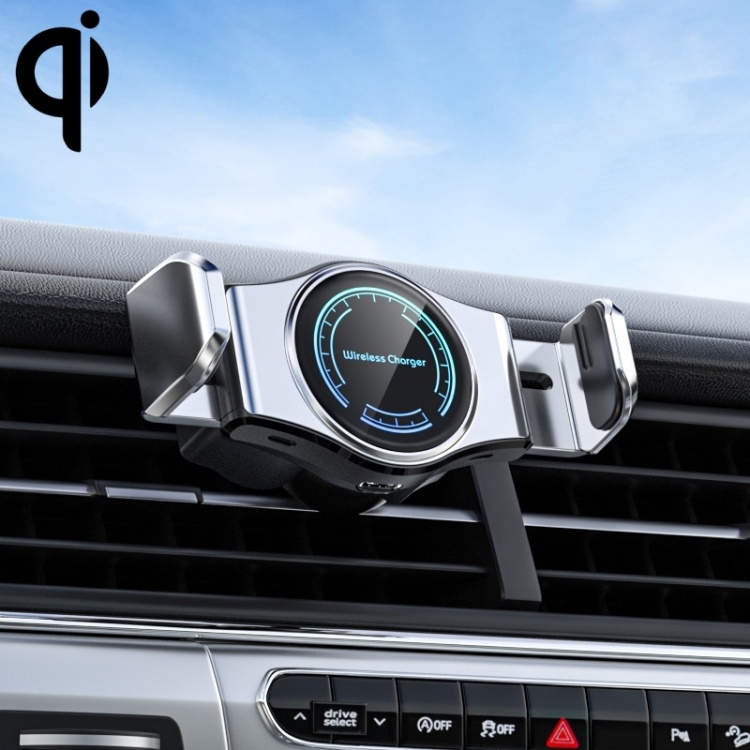
15W Mini Car Wireless Charger Phone Smart Sensing Holder(Silver)
1. Output power: 15W 2. Battery capacity: 200mAh 3. Safety protection: FOD, overvoltage, overcurrent, undervoltage, dynamic power tracking and over temperature protection 4. Recognition method: dual recognition of pressure sensing and touch 5. Power interface: Type-C 6. Material: aluminum alloy, PC plastic, 2.5D glass 7. Packing list: bracket x1, data cable x1, manual x1, foot 8. Rack accessories x1, air outlet clip x1 9. Applicable mobile phone size: about 4-7 inches 10. Size: about 7.8x5 cm 11. Weight: about 82g Features: 1. Bold coil, high-speed wireless charging, 15W high power output 2. Exquisite and compact, does not block the air outlet 3. With mobile phone bottom support, detachable, easy to operate 4. Tempered glass panel to prevent overheating and effectively protect the phone 5. Alloy texture, electroplating effect 6. The clip arm contains soft silicone pad, which is non-slip and stable 7. Built-in muffler partition, no abnormal noise during driving 8. With a sensing area on the back, touch the arm to automatically unfold 9. Using ball joint, the bracket can be adjusted by 360 degree rotation
Brand: buy2fix
Category: Electronics > Electronics Accessories > Power > Power Adapters & Chargers > Wireless Chargers